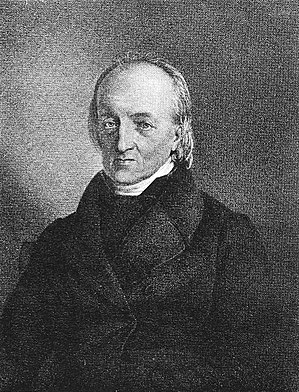
Philipp Emanuel von Fellenberg
Philipp Emanuel von Fellenberg.
Philipp Emanuel von Fellenberg var en schweizisk opdrager og landmand.